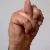
The image shows a hand gesture representing the letter 'N' in Indian Sign Language.